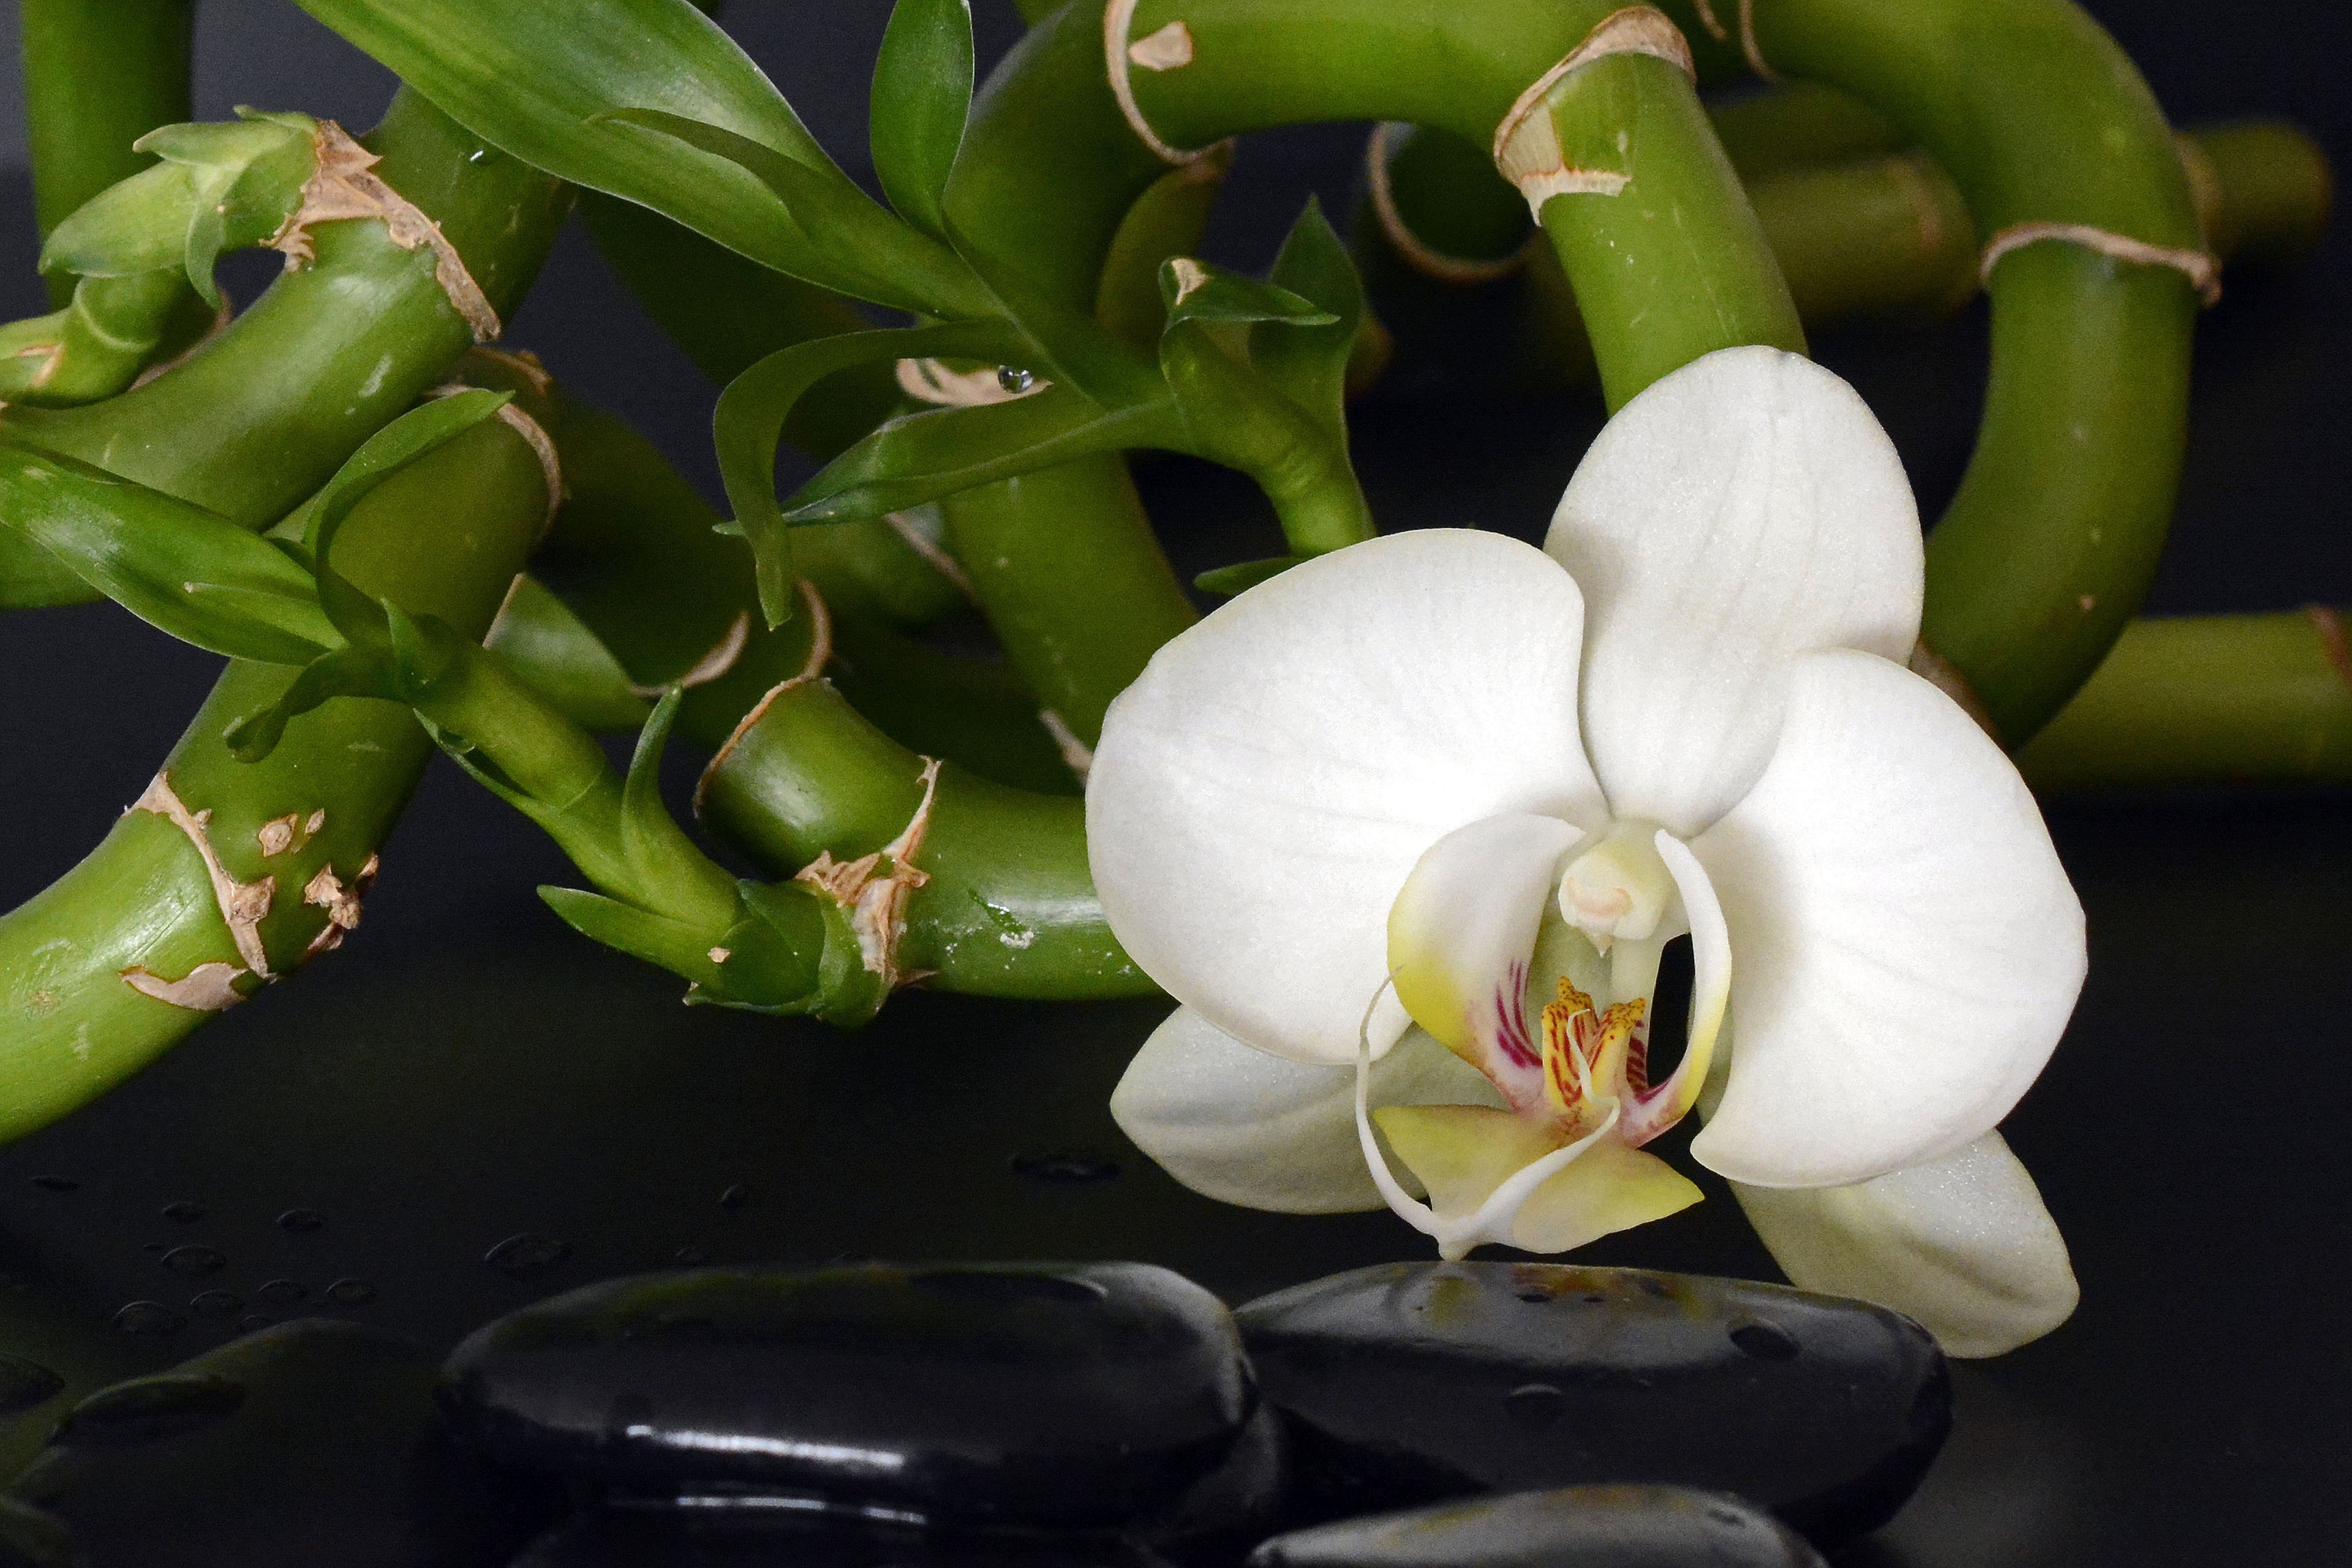
nature, branch, plant, wood, white, flower, green, relax, produce, balance, asia, botany, black, flora, botanical, orchid, stalk, stones, relaxation, massage, bamboo, luck, frisch, bless you, drop of water, recovery, wellness, macro photography, flowering plant, orchid flower, heiss, sprituell, hot stones, fengshui, luck bamboo, plant stem, land plant, moth orchid